United–Reform coalition Government of New Zealand

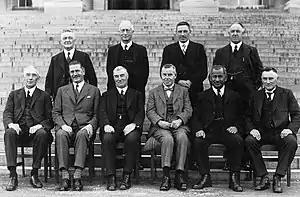

The United–Reform coalition government of New Zealand was the ministry that governed New Zealand from 1931 to 1935. It was New Zealand’s first coalition government outside of wartime, when Reform and Liberal had formed a National government in 1915 for that purpose.